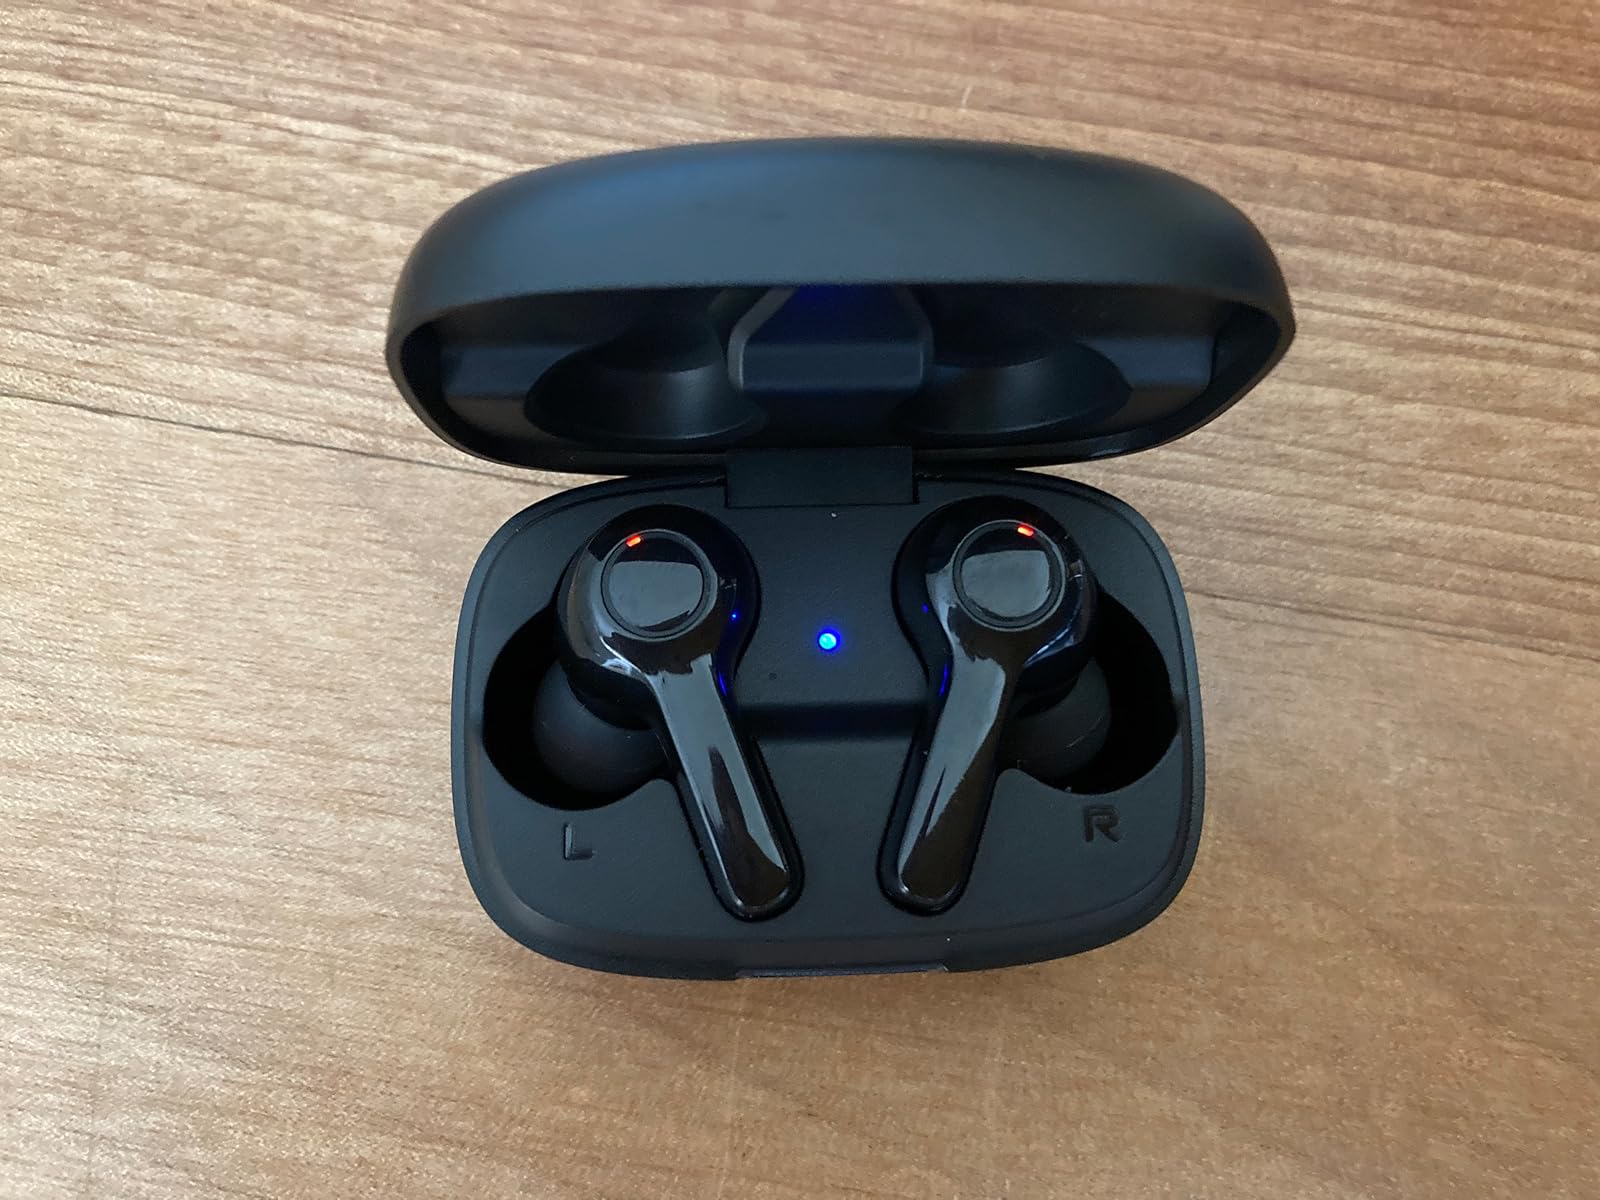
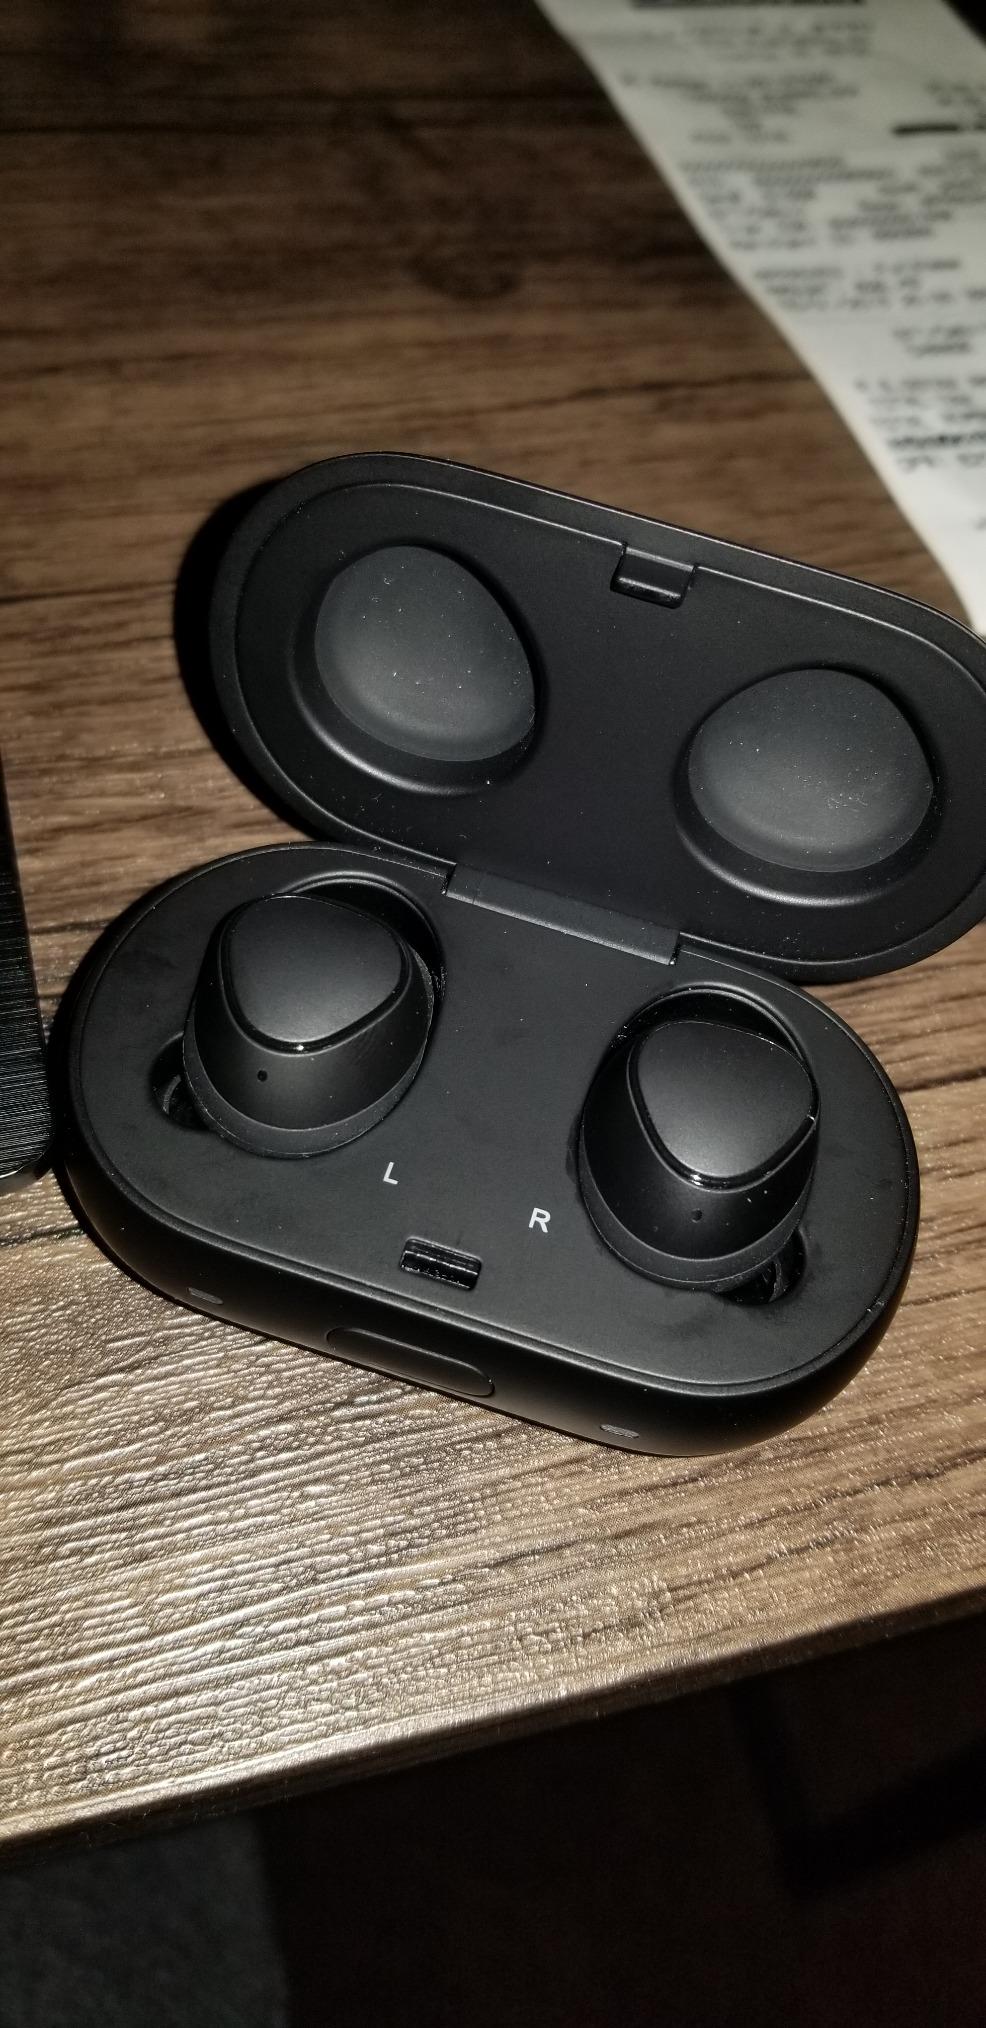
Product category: earbuds
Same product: no